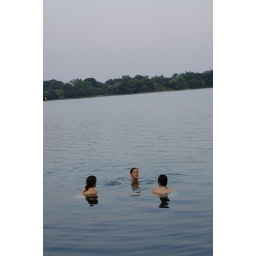
Jumping into the cool water feels so good at the end of a bike ride... photo by Anna.